Hong Kong Tramways

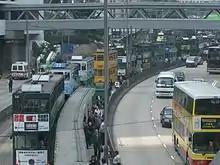
A broken-down tram may result in serious traffic congestion.

HKT currently has around 120 tram stops, including its nine termini. The termini, from west to east, are Kennedy Town, Whitty Street Depot, Shek Tong Tsui, Western Market, Happy Valley, Causeway Bay, North Point, Sai Wan Ho Depot and Shau Kei Wan. The stops are densely located, with an average interval of between them. Several tram stops are located in the middle of the road on sheltered refugee islands, which are accessed by pedestrian crossings or footbridges. Track crossovers near the Davis Street, Eastern Street, Pedder Street, Admiralty MTR station, Gresson Street, Victoria Park, North Point Road, and Mount Parker Road stops are used in emergency situations, such as en-route traffic accidents. The majority of HKT stops have remained unchanged since their establishment, but some have had name changes. The Pedder Street stop was previously named "Shu Shun Kwun", which referred to a now-demolished former General Post Office building.